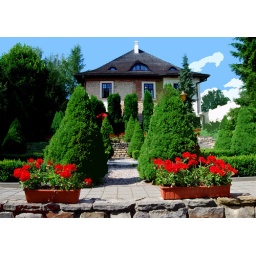
With house in back ground